University of Idaho

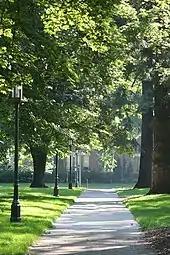
Hello Walk

"Hello Walk" is one of the best-known and traveled pathways on the Idaho campus. It includes monuments such as Presidential Grove, where historical figures, such as Teddy Roosevelt, planted trees; the Spanish–American War memorial statue who had his hands cut off but was reconstructed by the handless sculptor Bud Washburn; and Administration Lawn that was designed by the Olmsted Brothers.